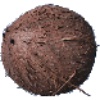
Label: Cocos 1